Archery at the 1908 Summer Olympics – Women's double National round

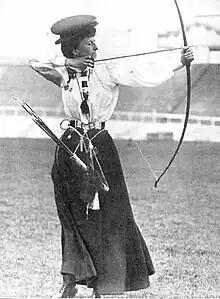
Gold medalist Queenie Newall in competition during the women's double National round.

The women's double National round was one of three archery events on the archery at the 1908 Summer Olympics programme. The competition was held on Friday, 17 July and Saturday, 18 July, with one round each day. The archers had to contend with significant rain and wind on the first day and gusts of wind on the second.